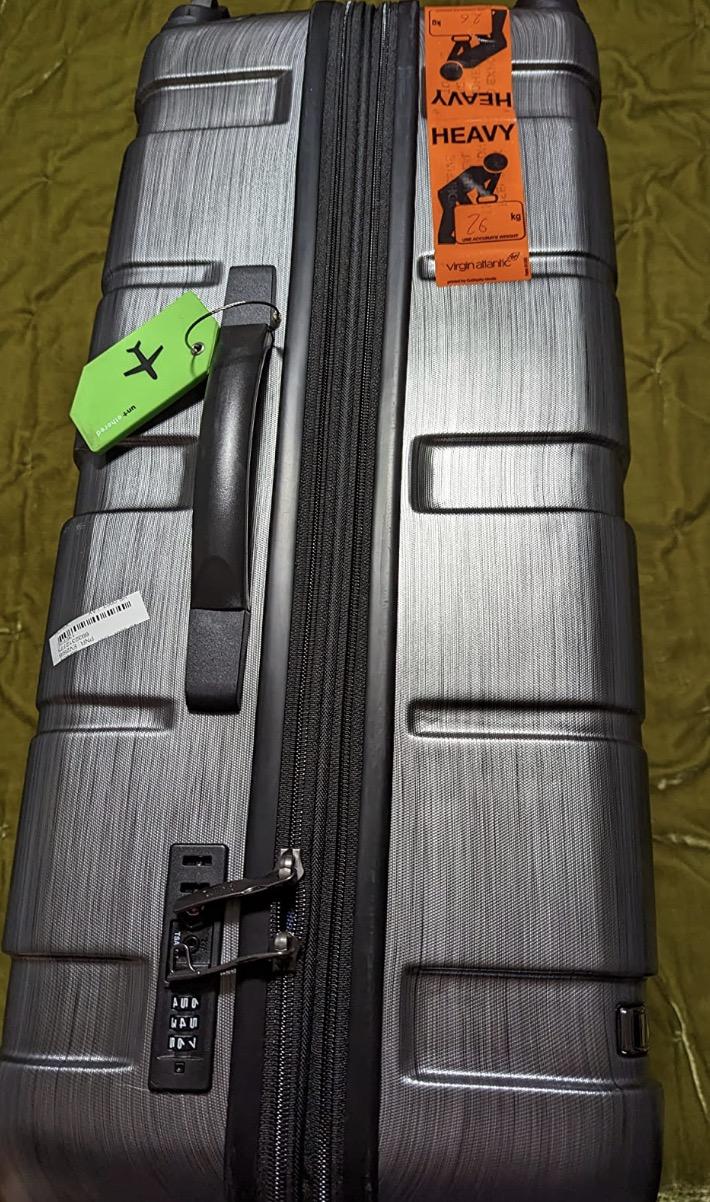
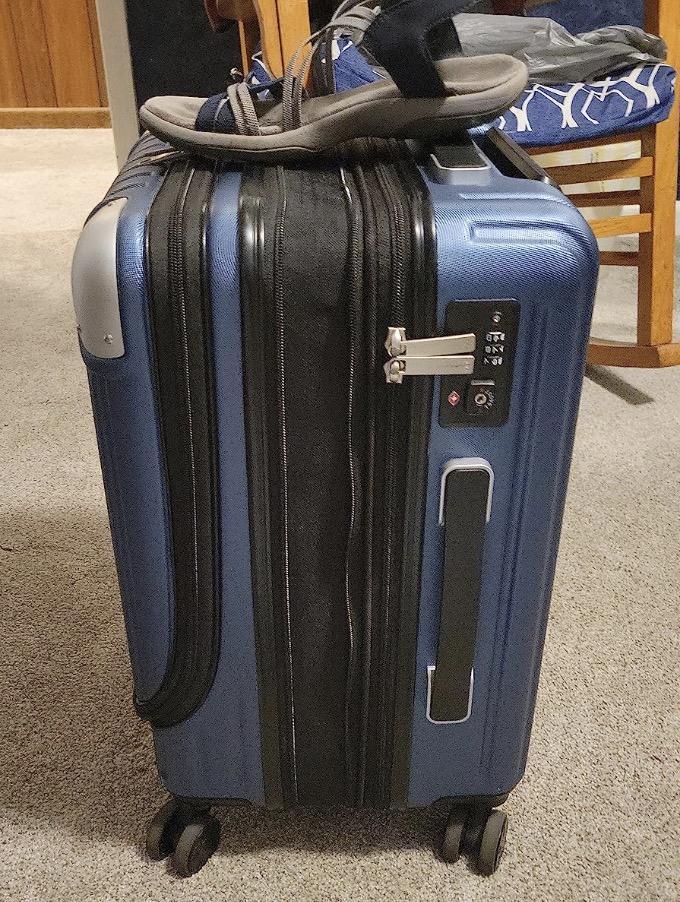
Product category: items_tea
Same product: no